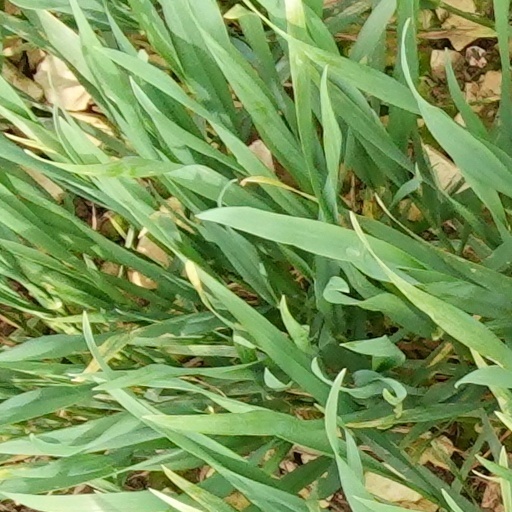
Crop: wheat